Leto

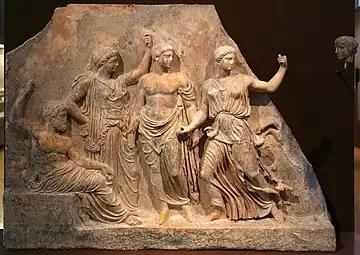
Leto with Zeus and their children, 420-410 BC, marble, Archaeological Museum of Brauron.

Leto fought alongside the other gods during the Gigantomachy, as evidenced from her depiction on the east frieze of the Pergamon Altar, fighting a Giant between her children Artemis and Apollo; None of the other Gigantomachy depictions includes Leto, although her presence is conjectured in one of the missing sections of the Siphnian frieze from Delphi, another relief depiction of the battle of the gods against the Giants.